St. Helena, California

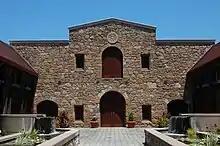
Markham Vineyards, founded 1874.

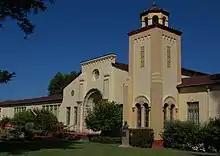
The Spanish Colonial Revival style St. Helena Elementary School.

St. Helena was first inhabited by a native American group known as the Wappo people. They spoke Yukian and are believed to have first settled in St. Helena as early as 2000 B.C. The Wappo name for the area is "Anakotanoma", meaning .